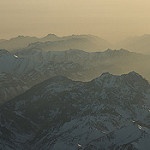
Label: mountain